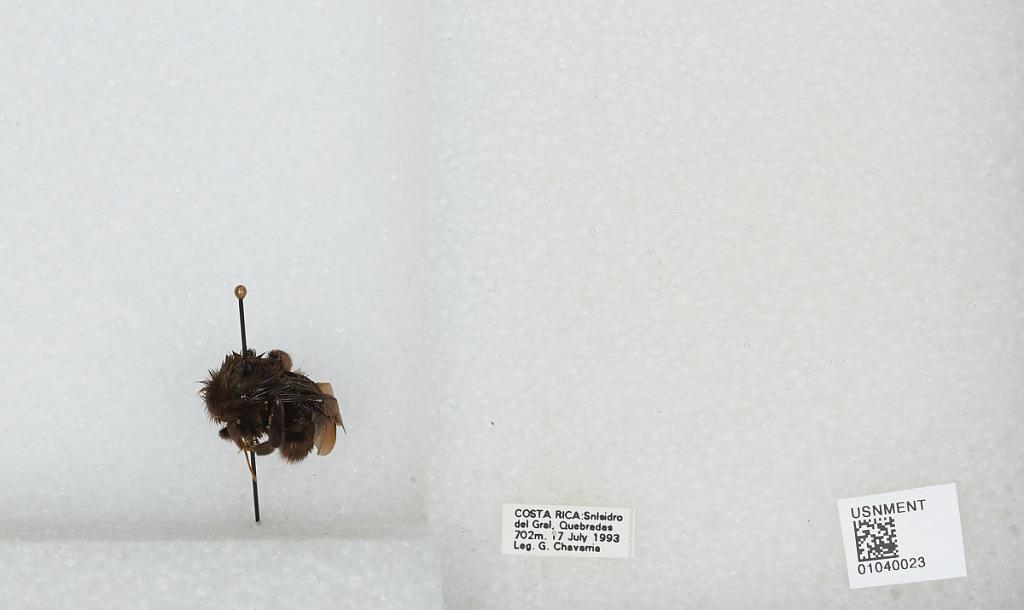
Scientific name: Bombus (Megabombus) pullatus Franklin
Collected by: G. Chavarria
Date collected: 1993-7-17
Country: Costa Rica
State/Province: San Josè
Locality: Quebradas, San Isidro del General